James Couzens

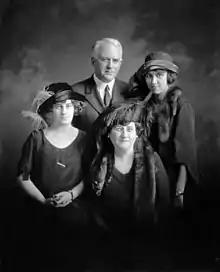
Couzens with his wife and daughters

In the 1930s, Couzens donated $1 million to Children's Hospital of Michigan, in response to a birthday request from his wife for "a simple box in which to keep my pearls". Couzens complied, including a note within the box describing the $1 million gift, stating "My dear, your new pearls will be all the children who are eventually treated there". Today, Children's Hospital of Michigan is part of the Detroit Medical Center.